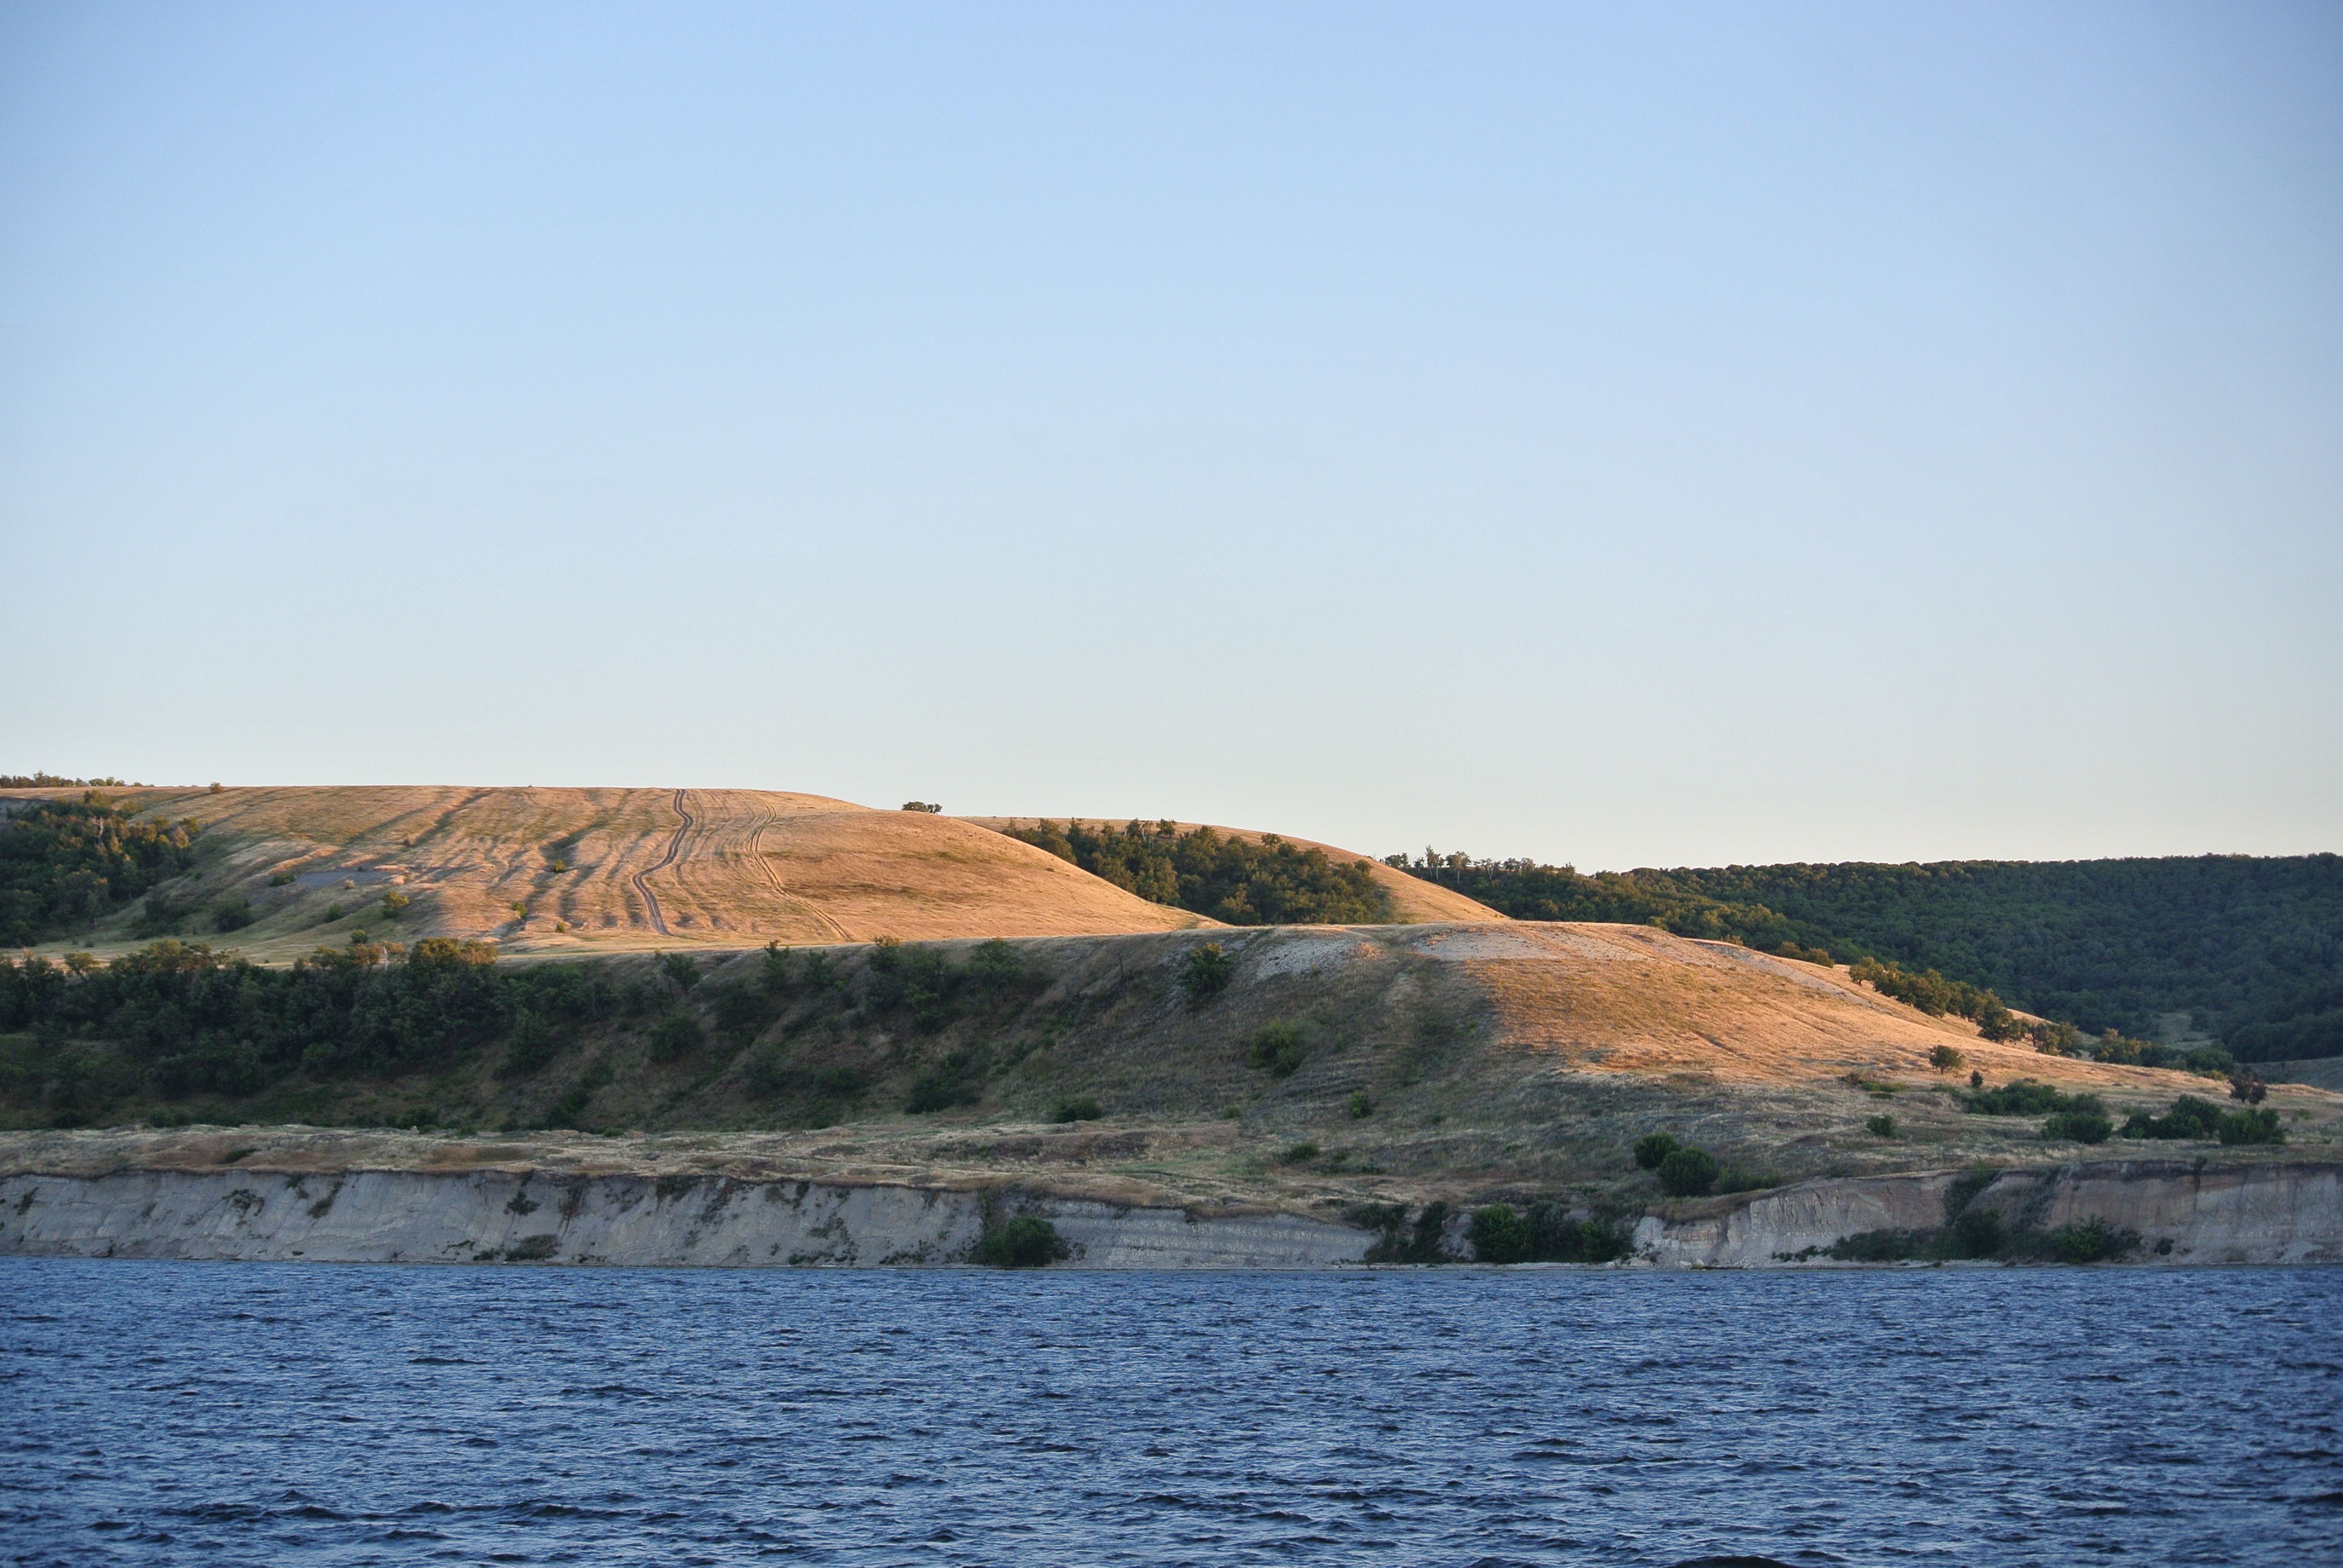
landscape, sea, coast, nature, sand, rock, ocean, horizon, shore, lake, river, cliff, evening, bay, reservoir, terrain, badlands, loch, cape, volga, steppe, landform, natural environment, geographical feature